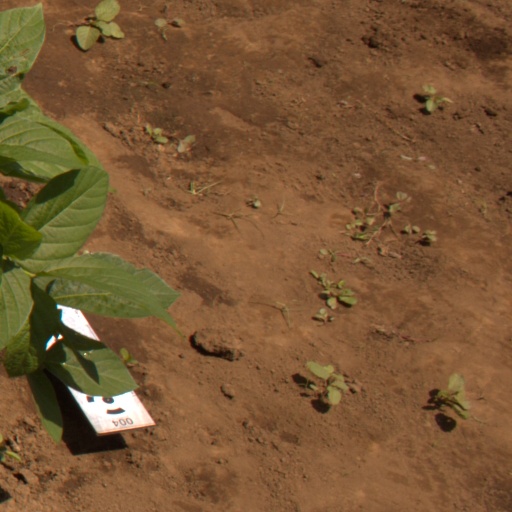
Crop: soybean